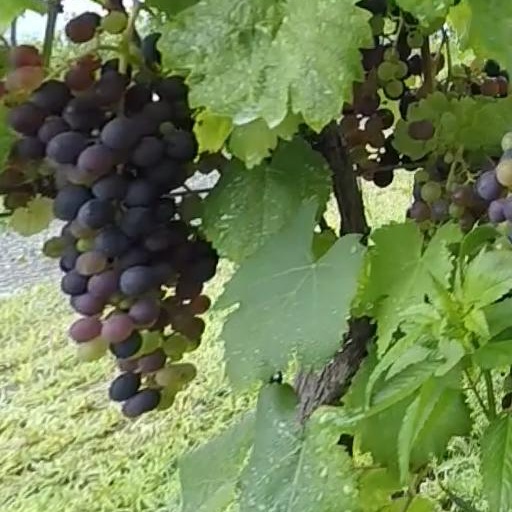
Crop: grape